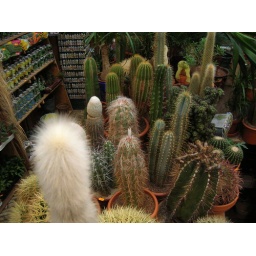
cacti in the flower market